Hay

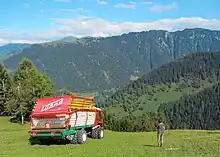
Harvesting hay on the Swiss Alps

Different animals also use hay in different ways: cattle evolved to eat forages in relatively large quantities at a single feeding, and then, due to the process of rumination, take a considerable amount of time for their stomachs to digest food, often accomplished while the animal is lying down, at rest. Thus quantity of hay is important for cattle, who can effectively digest hay of low quality if fed in sufficient amounts. Sheep will eat between two and four percent of their body weight per day in dry feed, such as hay, and are very efficient at obtaining the most nutrition possible from three to five pounds per day of hay or other forage. They require three to four hours per day to eat enough hay to meet their nutritional requirements.